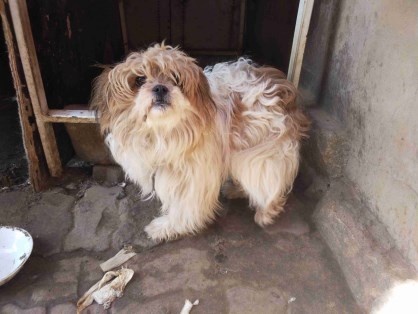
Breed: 480-n000125-Pekinese